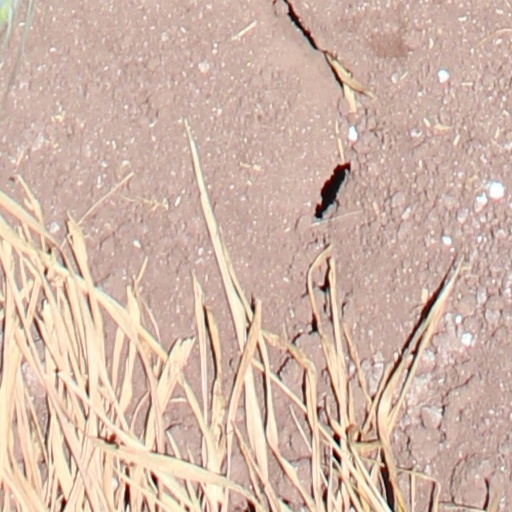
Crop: wheat